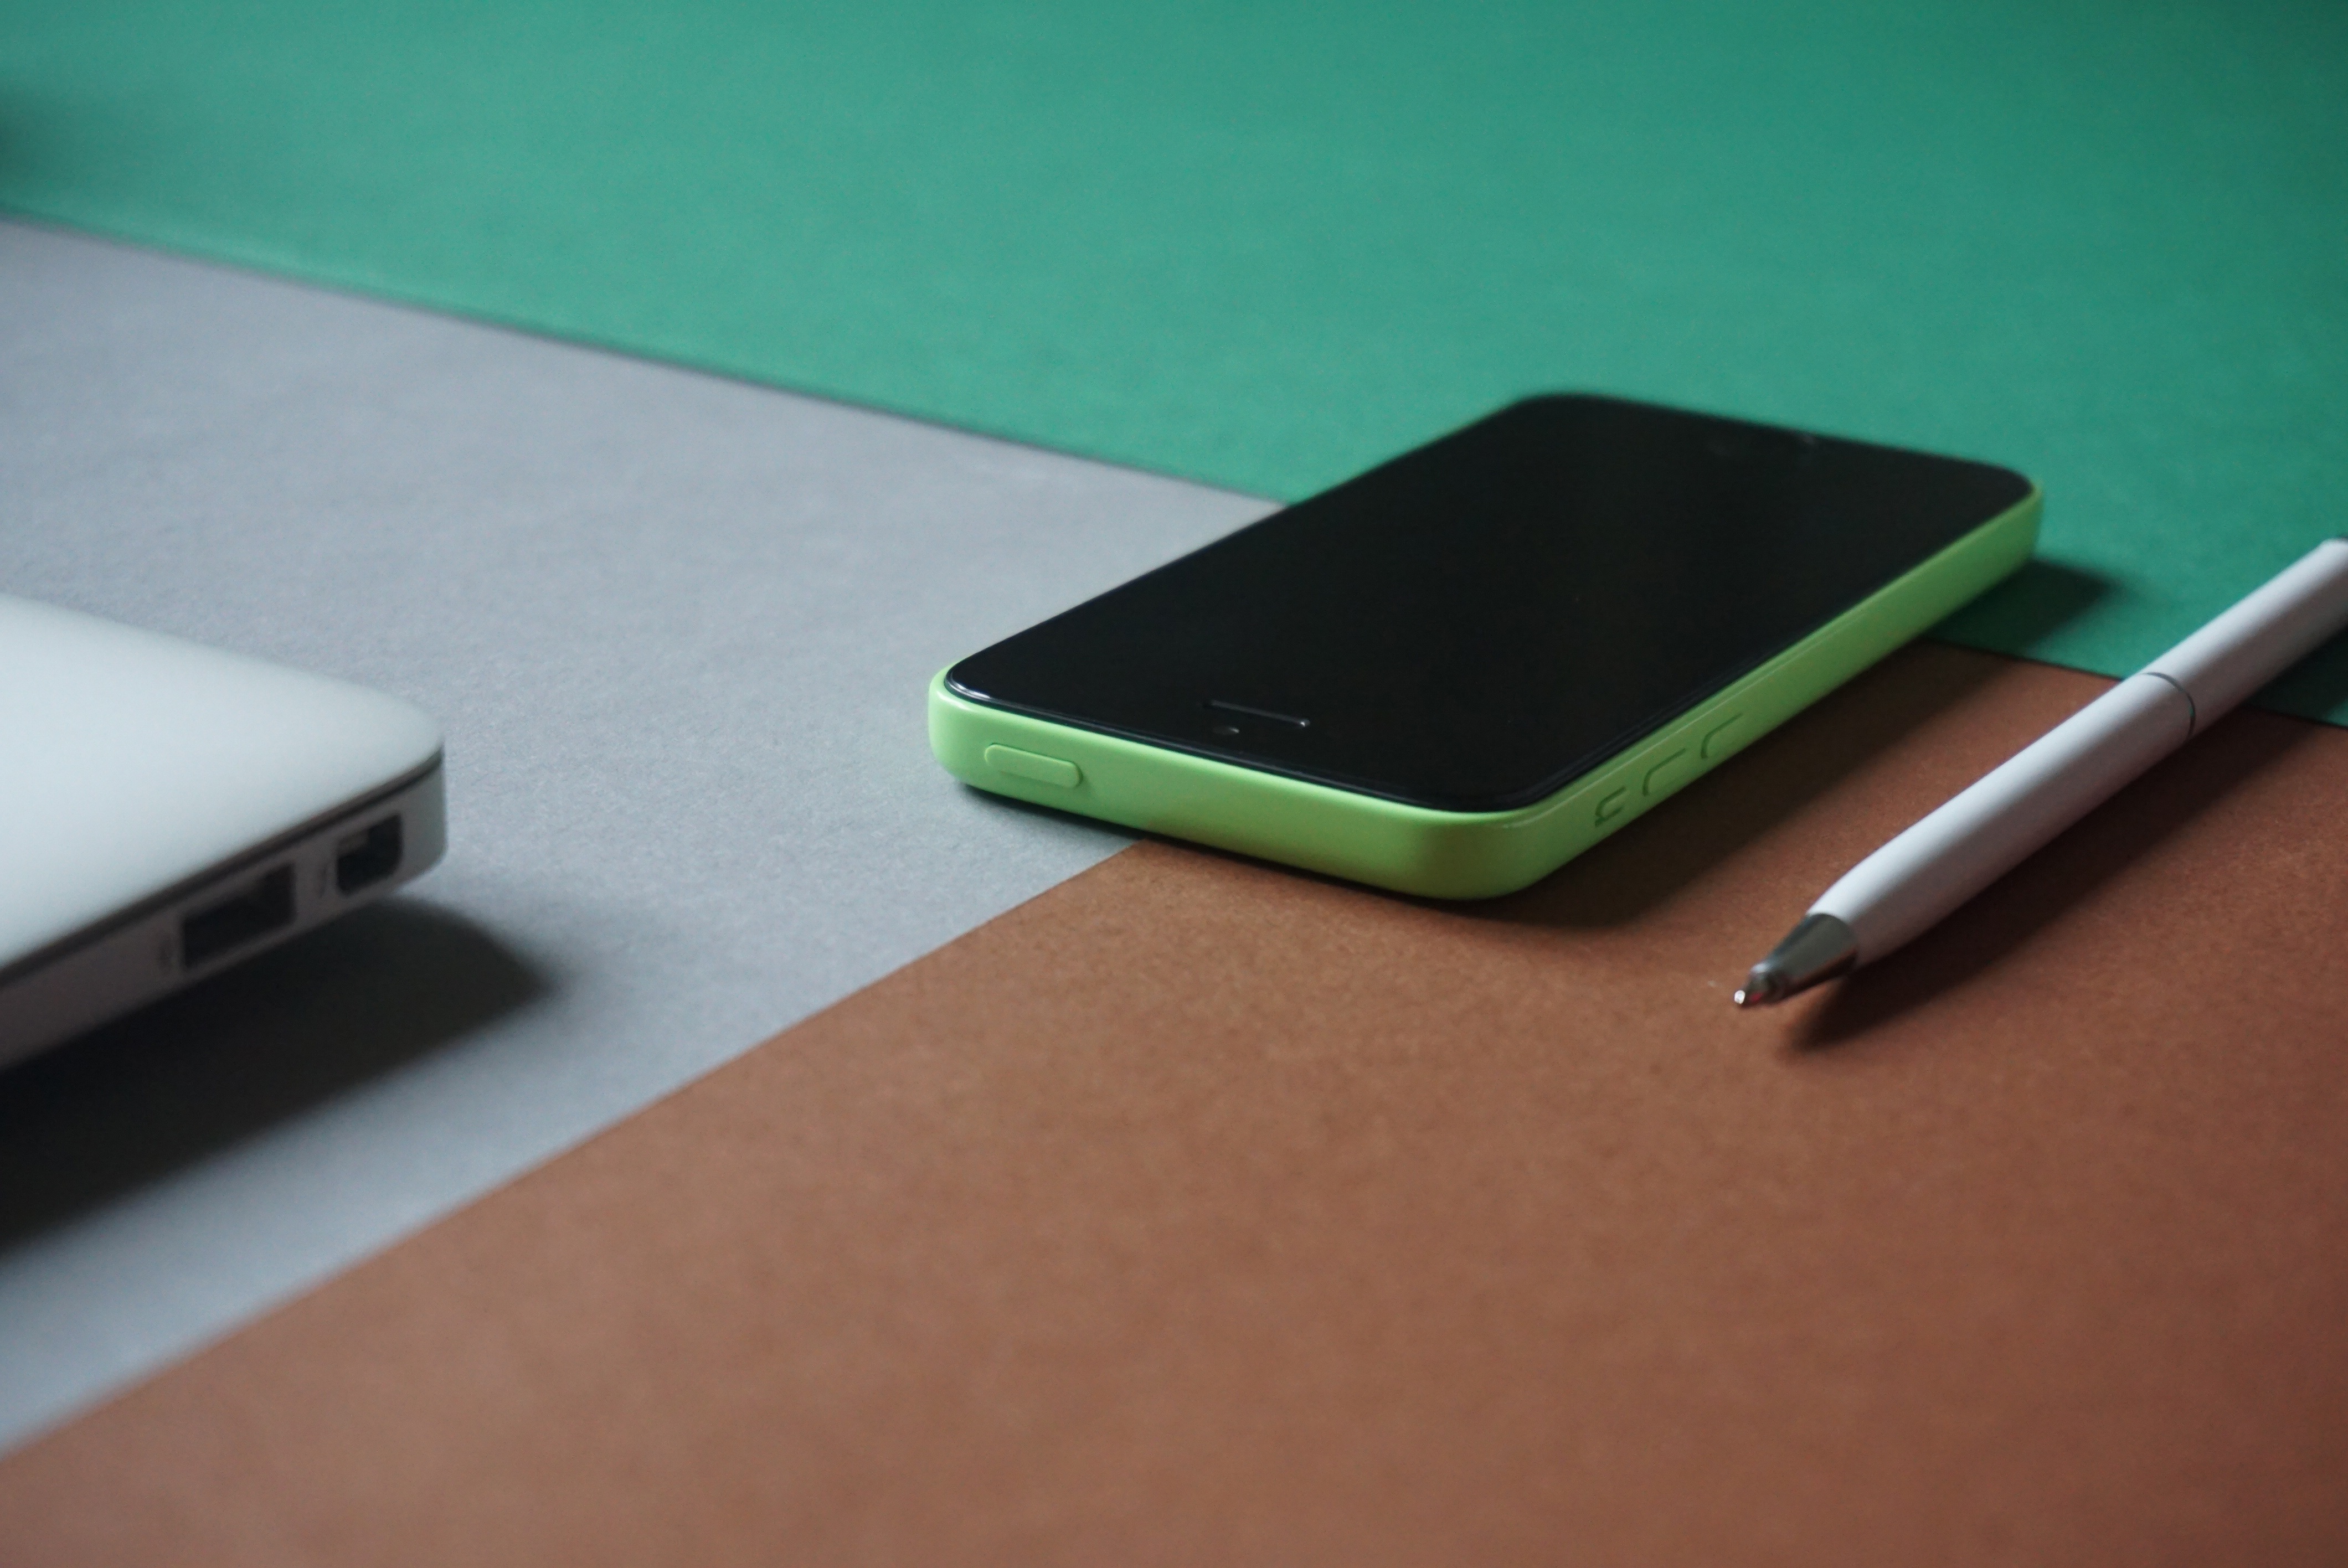
laptop, iphone, desk, smartphone, macbook, work, table, technology, pen, perspective, green, phone, workspace, desktop, office, telephone, gadget, business, mobile phone, workstation, job, workplace, electronic device, portable communications device, communication device